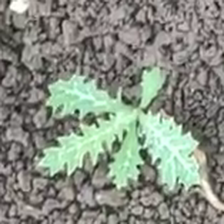
Weed species: Bilayat_(Mexicana_Argemone)